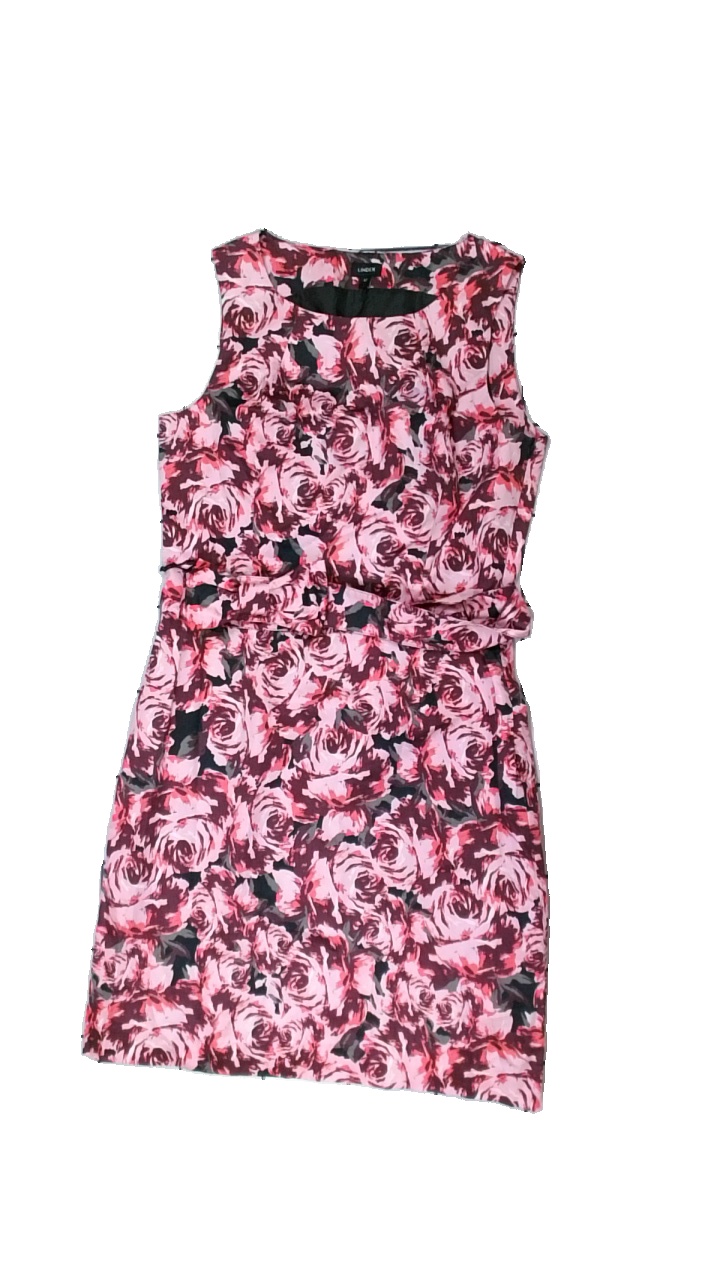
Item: Dress (Ladies)
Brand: Lindex
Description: blommig klänning med band i midjan
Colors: Pink, Green, Black
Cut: Regular
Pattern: Floral print
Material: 85% cotton 15% polyester
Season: All
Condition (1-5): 5
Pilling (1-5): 5
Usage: Reuse
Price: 100-150